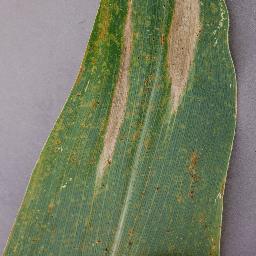
Label: Corn_(Maize)___Northern_Leaf_Blight